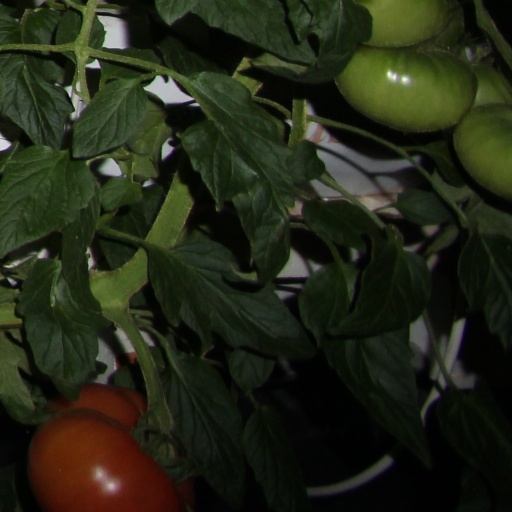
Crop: tomato